Percy Pickard

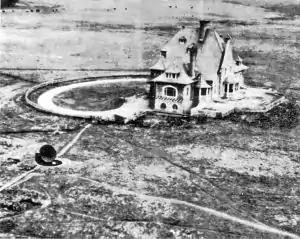
Photo recon image of the German Würzburg radar station near Bruneval

Most of the squadron's flights were coastal patrol missions, but as part of the training process from time to time the crews would join in with the combat squadrons for missions over Germany. Pickard proved a hard task master and persistent instructor. Language obstacles proved a significant barrier. Due to the high variation in competence, Pickard concentrated his efforts on those pilots with the most experience flying. An interpreter directed him to one man with 2,000 hours flying experience. After a single trip together Pickard felt the pilot strangely inept for a man with so many flying hours under his belt. After a few more episodes of ham-fisted flying Pickard lost his patience, shouting how it could possibly be that a man with 2,000 hours flying could handle an aircraft so poorly? "Oh, not pilot," the student replied sheepishly, "I observer." The man had no piloting experience at all. Undeterred, Pickard pressed on, training the man up as a pilot anyway.